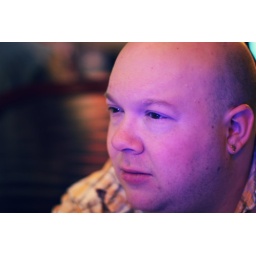
Jeff, lit up by a blue LED, then cross processed in Photoshop.